Enter, Netherlands

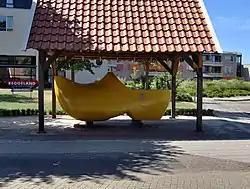
The biggest wooden shoe in the world from one piece of timber, long, wide and high, is located in Enter

The village has several tourist accommodations. There is also a museum, focused on special wooden shoes and the ships that used to be manufactured in the village. Furthermore, a biking route is created in the surroundings of "de Lee".